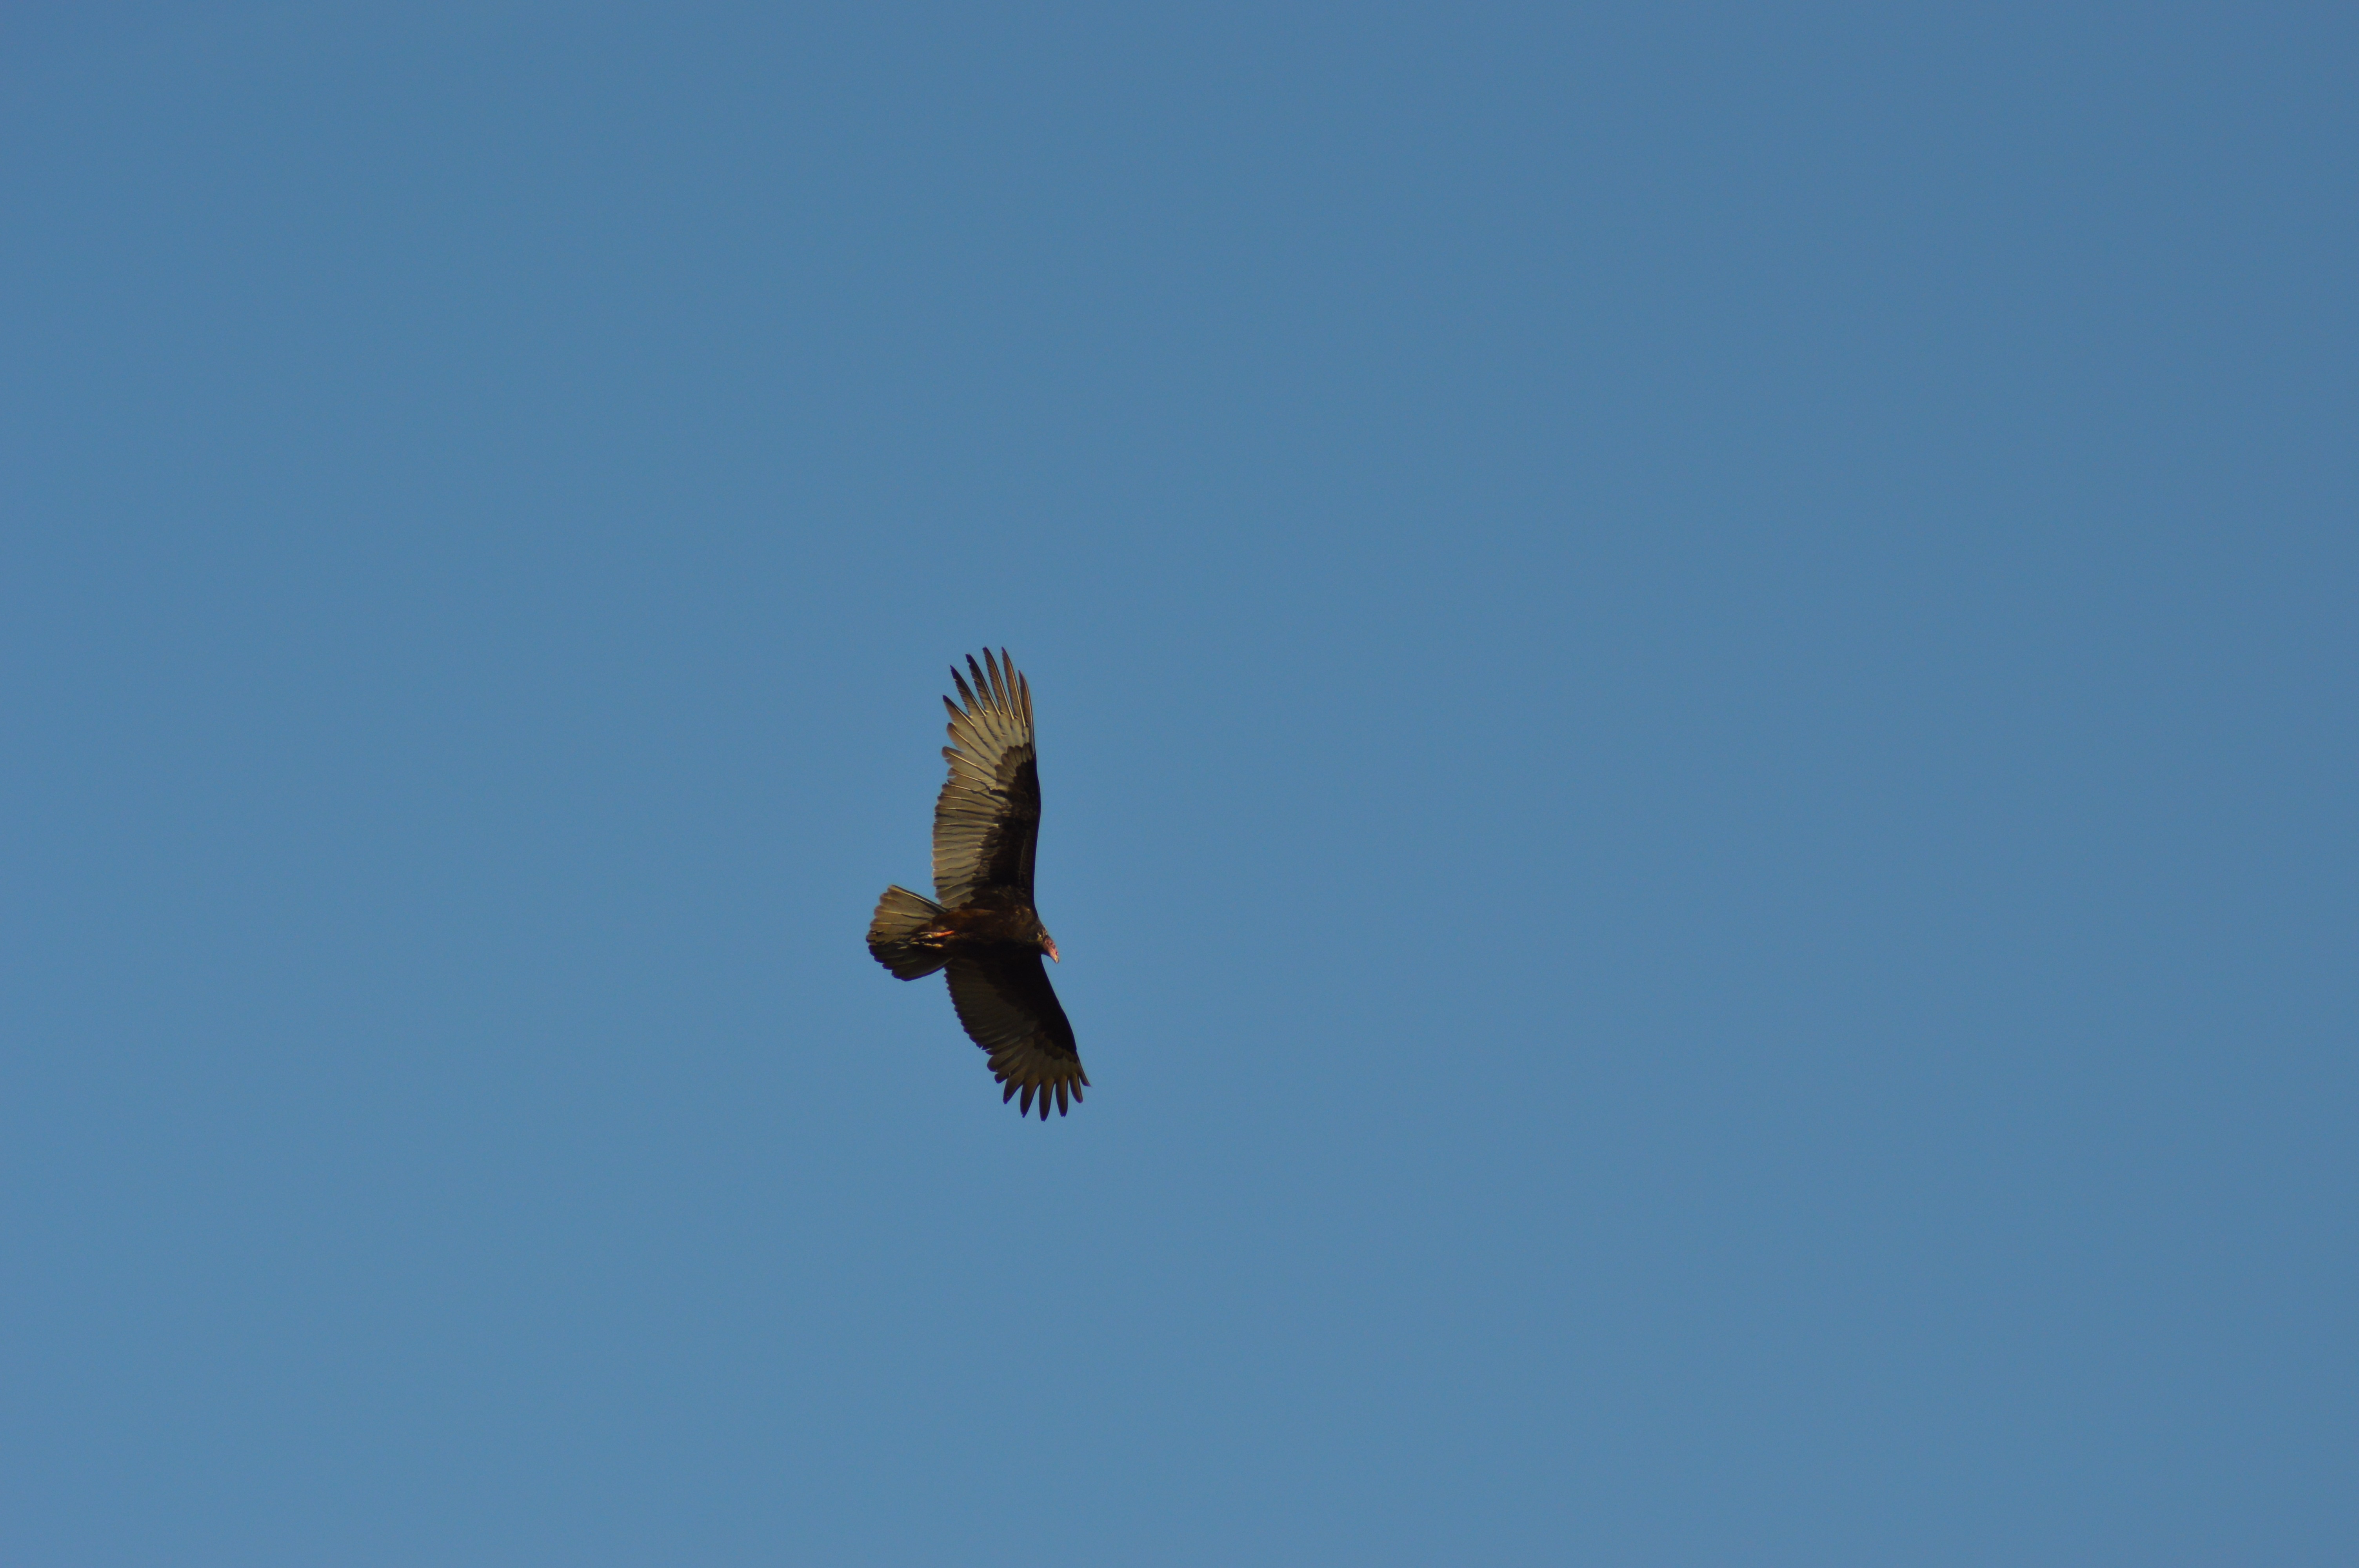
nature, outdoor, wilderness, bird, wing, sky, animal, fly, wildlife, wild, beak, flight, eagle, mammal, freedom, hawk, feather, avian, fauna, majestic, bird of prey, bald eagle, wings, vertebrate, creature, vulture, falcon, turkey buzzard, scavenger, buzzard, accipitriformes, bird flying